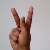
The image shows a hand gesture representing the letter 'K' in Indian Sign Language.